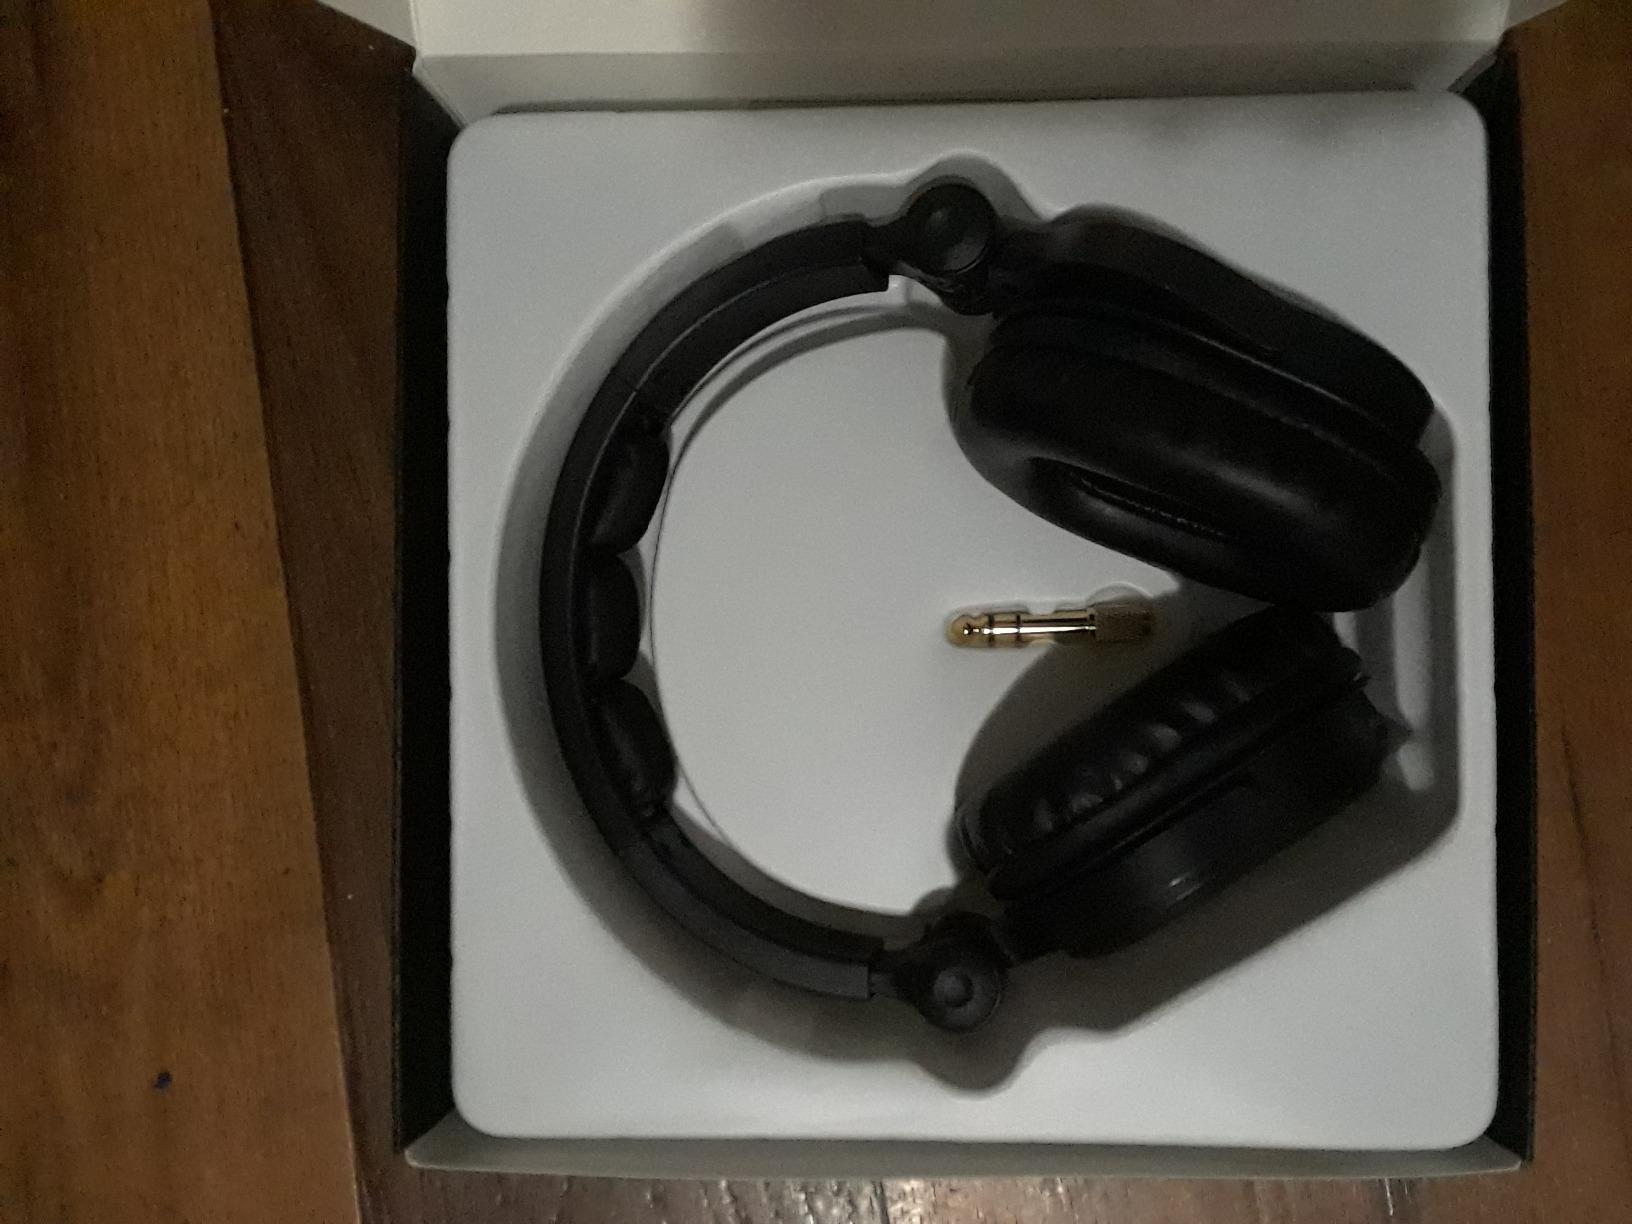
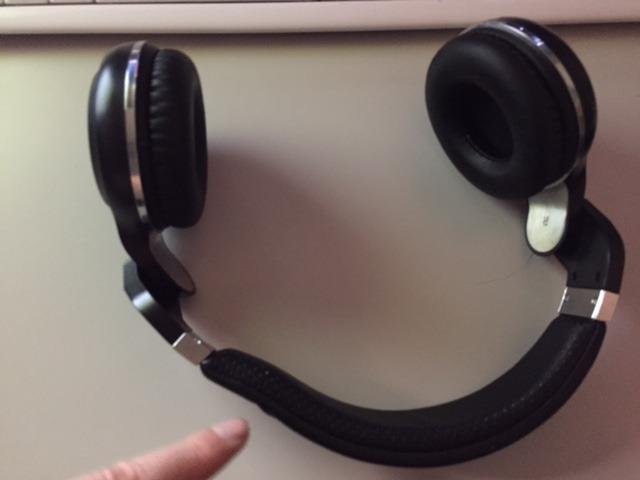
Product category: headphones
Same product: no